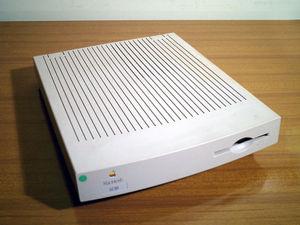
Macintosh ou Mac est une série de différentes familles d'ordinateurs personnels conçus, développés et vendus par Apple. Le premier Macintosh est lancé le 24 janvier 1984. Il constitue le premier succès commercial pour un ordinateur utilisant une souris et une interface graphique.